Murder of Carolyn Eaton

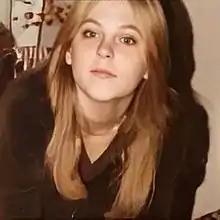
Retouched photo of Eaton

Carolyn Celeste Eaton (October 1, 1964 – February 1982), previously known as Valentine Sally, was a formerly unidentified American teenager from Bellefontaine Neighbors, Missouri, who was found murdered along Interstate 40 in Williams, Arizona, on Valentine's Day 1982. The young woman had been last seen alive with an unidentified older man on February 4, 1982, at the Monte Carlo Truck Stop near Ash Fork, Arizona.